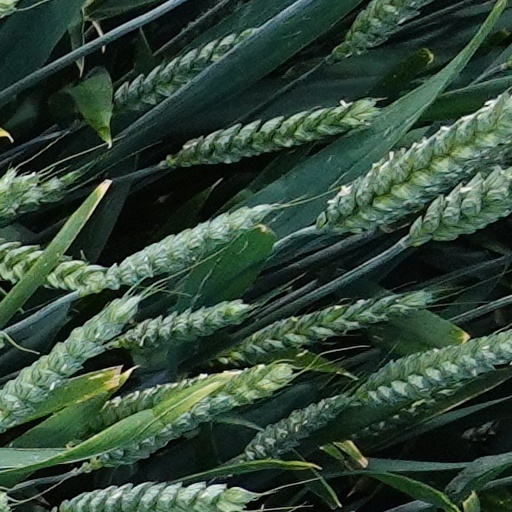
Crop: wheat